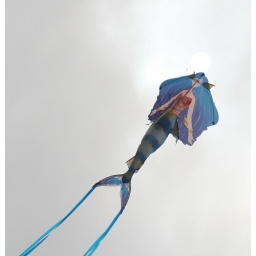
Another nice kite I spotted in the park (A few minutes later and a tree atr this one).